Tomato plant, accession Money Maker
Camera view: bottom (45 deg); turntable rotation: 120 degrees
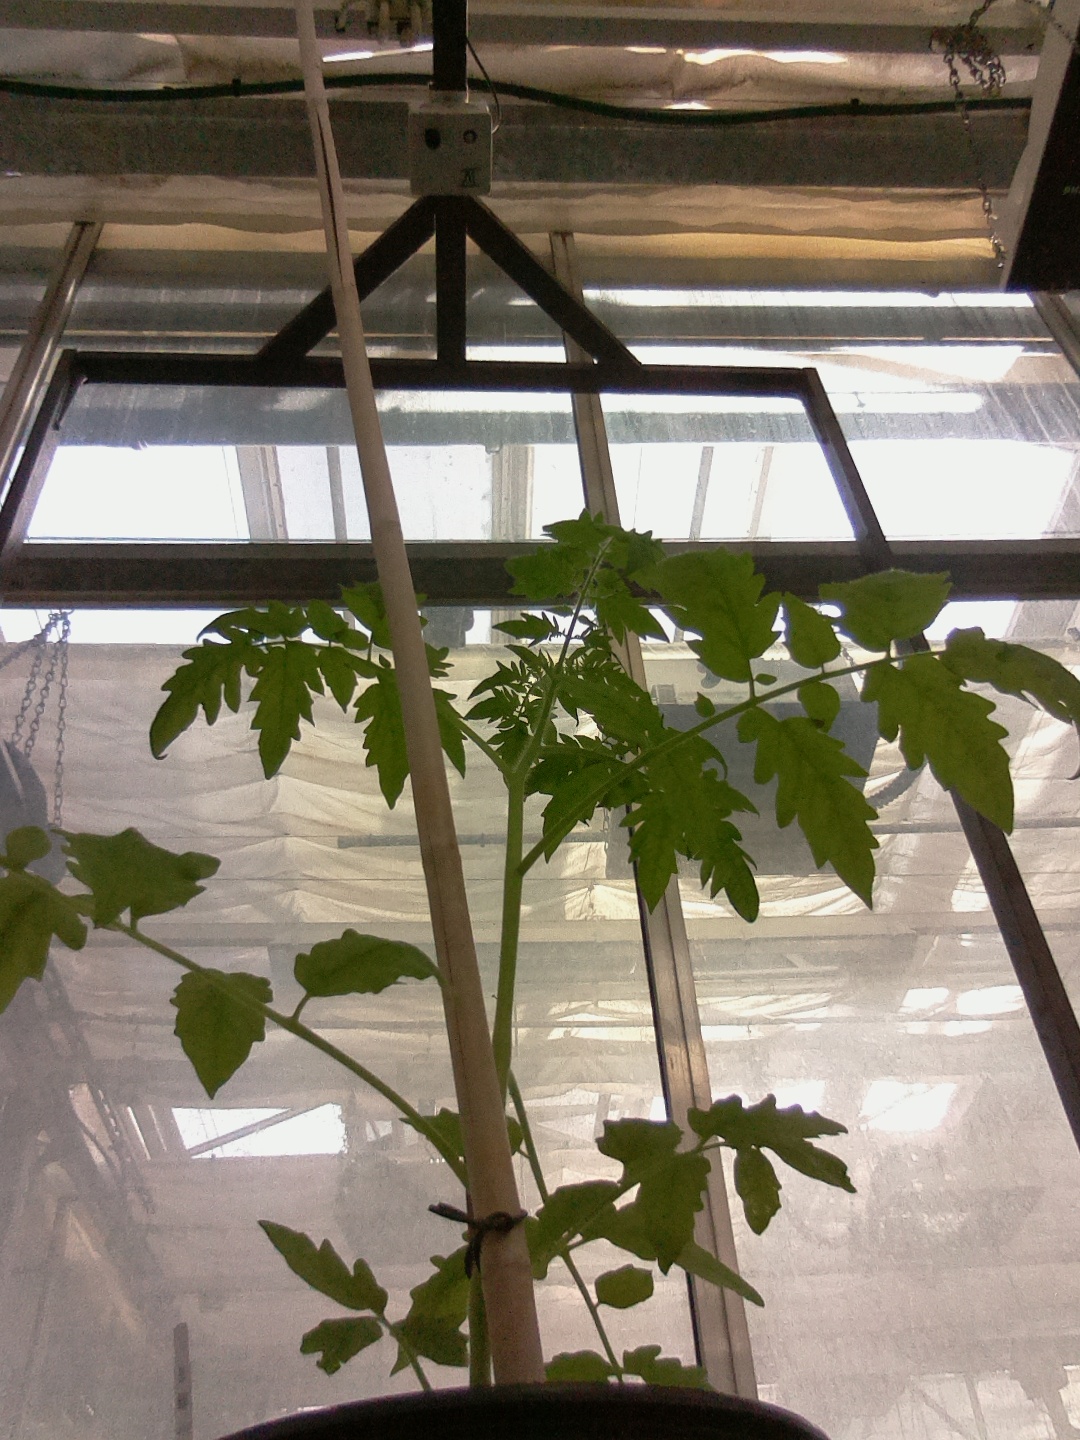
BBCH growth stage 14: 8 of true leaves visible